Hollywood Walk of Fame

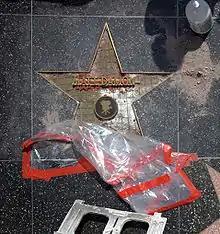
Actor Matt Damon's star under construction, August 2007

In 2008, a long-term restoration project began with an evaluation of all 2,365 stars on the Walk at the time, each receiving a letter grade of A, B, C, D, or F. Honorees whose stars received F grades, indicating the most severe damage, were Joan Collins, Peter Frampton, Dick Van Patten, Paul Douglas, Andrew L. Stone, Willard Waterman, Richard Boleslavsky, Ellen Drew, Frank Crumit, and Bobby Sherwood. Fifty celebrities' stars received "D" grades. The damage ranged from minor cosmetic flaws caused by normal weathering to holes and fissures severe enough to constitute a walking hazard. Plans were made to repair or replace at least 778 stars at an estimated cost of over $4 million.